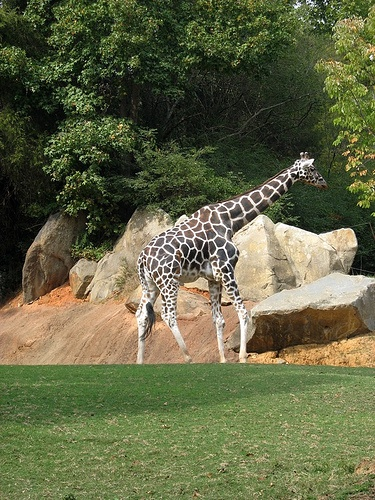
A giraffe standing next to a pile or rocks.
A giraffe is walking around by some rocks.
A giraffe walking through a grassy field near some rocks.
A giraffe standing by some large rocks and trees.
A giraffe is headed off the green and into the trees.